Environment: real
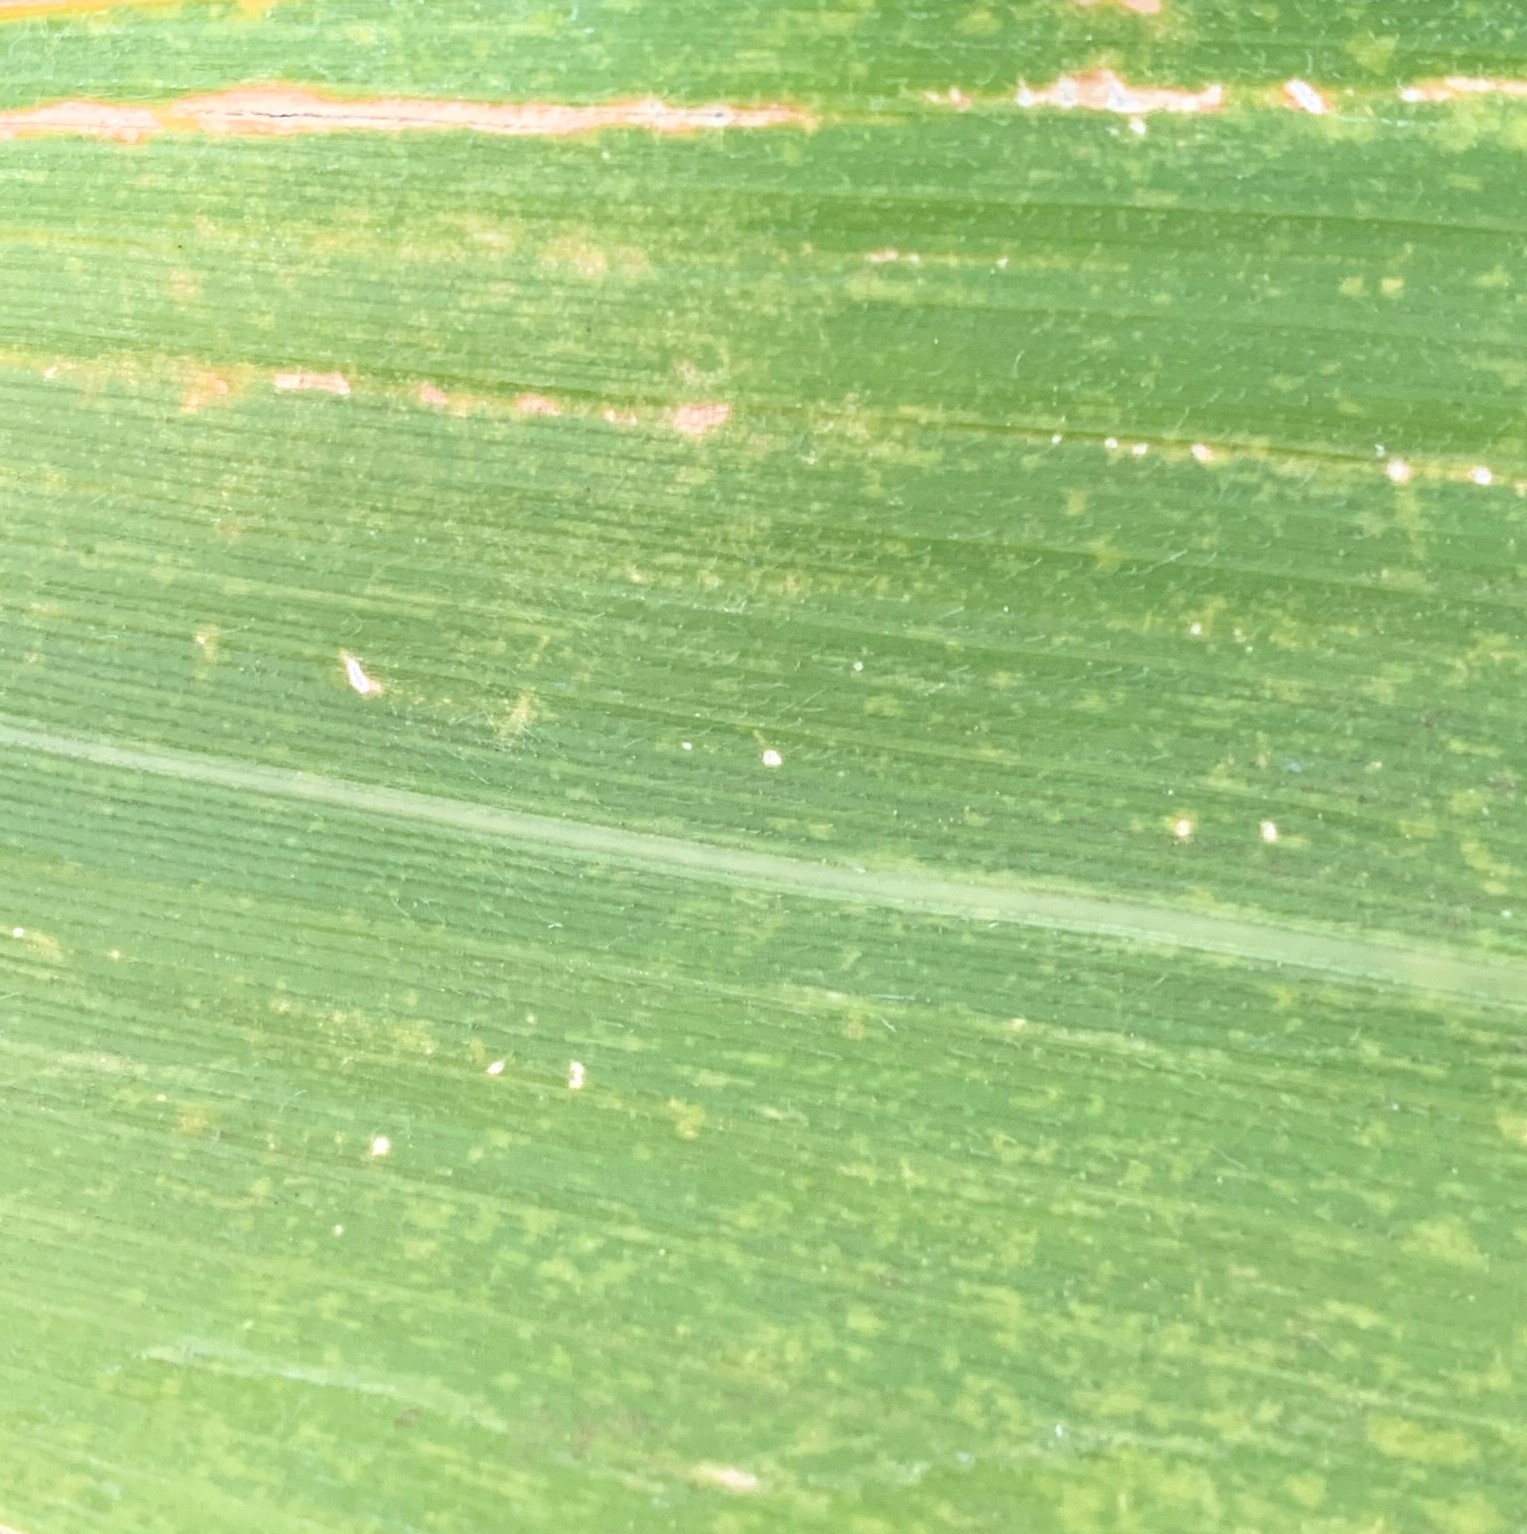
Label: lethal_necrosis